Philippi Collection

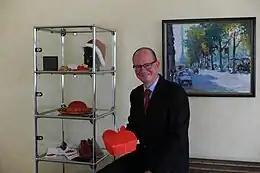
Dieter Philippi with the first piece of his collection: a cardinal's biretta made from scarlet watered silk

The Philippi Collection is a German private collection of clerical, religious and spiritual headdresses. The collection demonstrates the history, shared roots and diversity of religious-clerical head coverings.